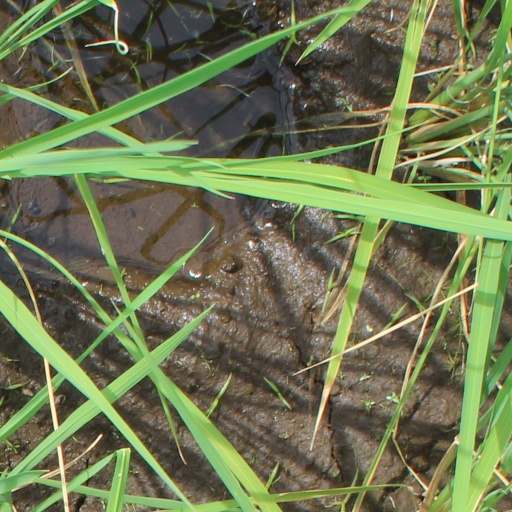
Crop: rice